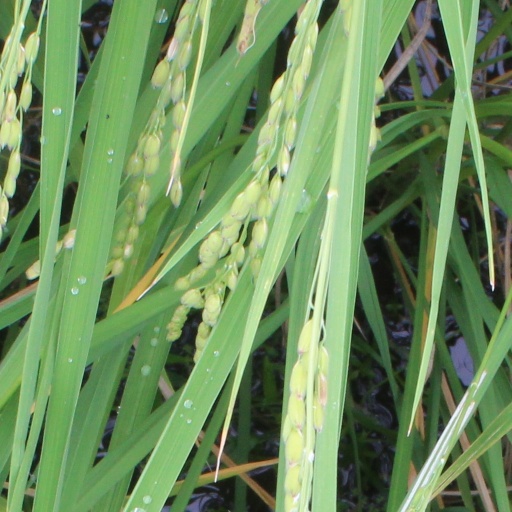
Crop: rice